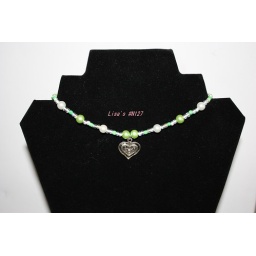
Length: 18 in Alloy heart pendant single strand seed bead necklace. Colours: Glass green and white pearls with green and white seed beads